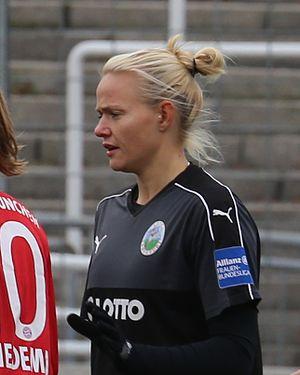
Lise Munk, née le 26 mai 1989, est une footballeuse internationale danoise. Elle évolue au poste d'attaquante avec le Brøndby IF, qu'elle a rejoint en 2011.